Petrus Phalesius the Elder

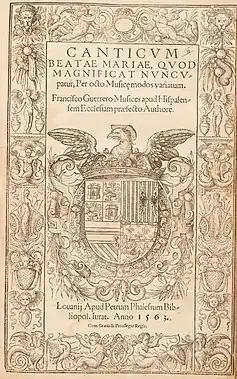
Frontispiece of "Canticum Beatae Mariae", published by Phalesius in 1563. The convolute is recognized as masterpiece by the Flemish Community.

Peeter van der Phaliesen, Latinised as Petrus Phalesius, French versions of name Pierre Phalèse and Pierre de Phaleys (c. 1510 – c. 1575) was a Flemish bookseller, printer and publisher. Aside from a number of literary and scientific works, his printing press is mainly known for its publications of music. Phalesius was the principal publisher of music active in the sixteenth-century Low Countries.